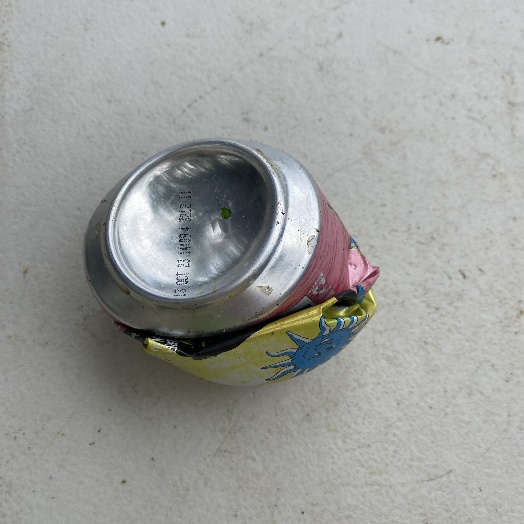
Label: Metal